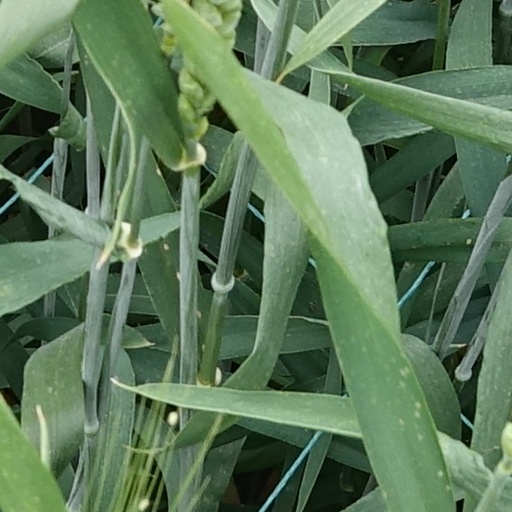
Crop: wheat